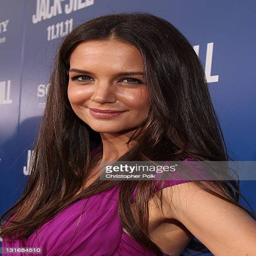
actor arrives at the premiere